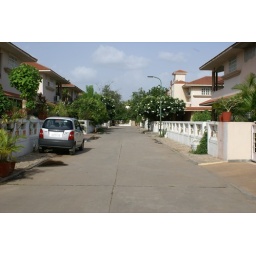
The street running from our house to the pool in our new Society.